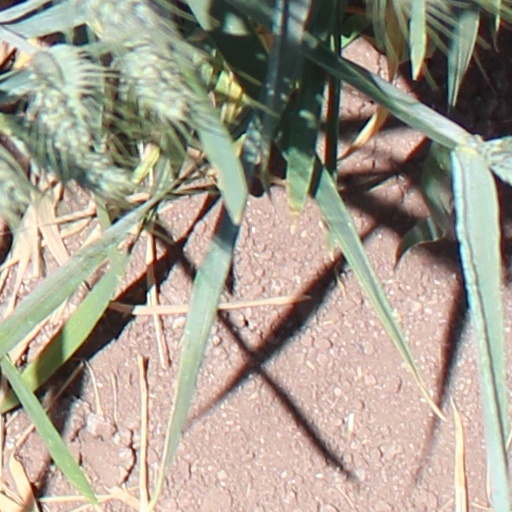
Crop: wheat